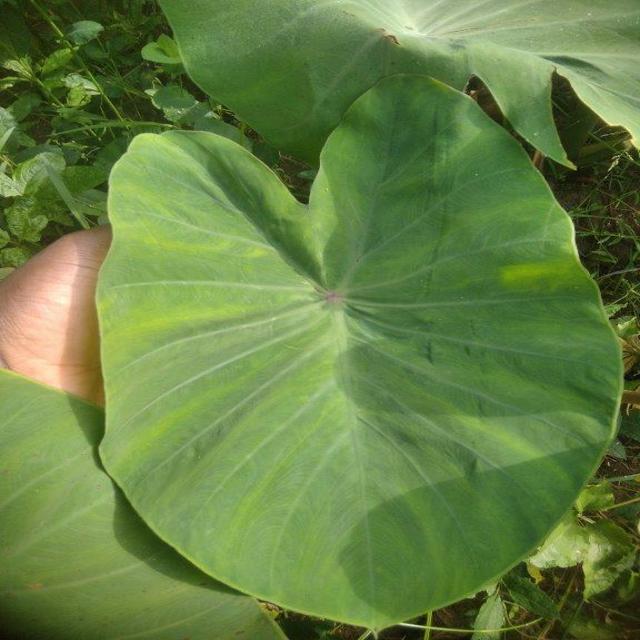
Label: Healthy